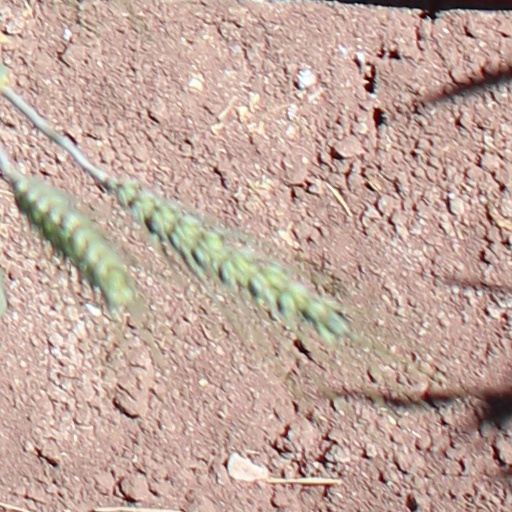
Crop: wheat